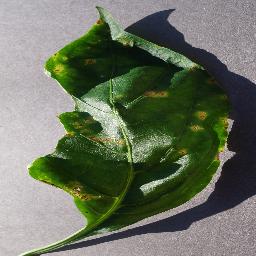
Label: Pepper,_bell___Bacterial_spot